Planter's House Hotel

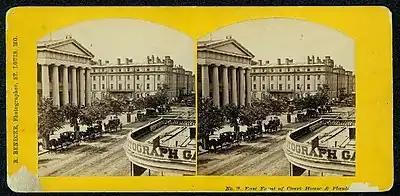
"East front of Court House and Planter's House." Stereograph by Robert Benecke, 1870.

The Planter's House Hotel was the name of three hotels in St. Louis, Missouri. The first operated from 1817, the second from 1841 to 1891, and the third until 1922.